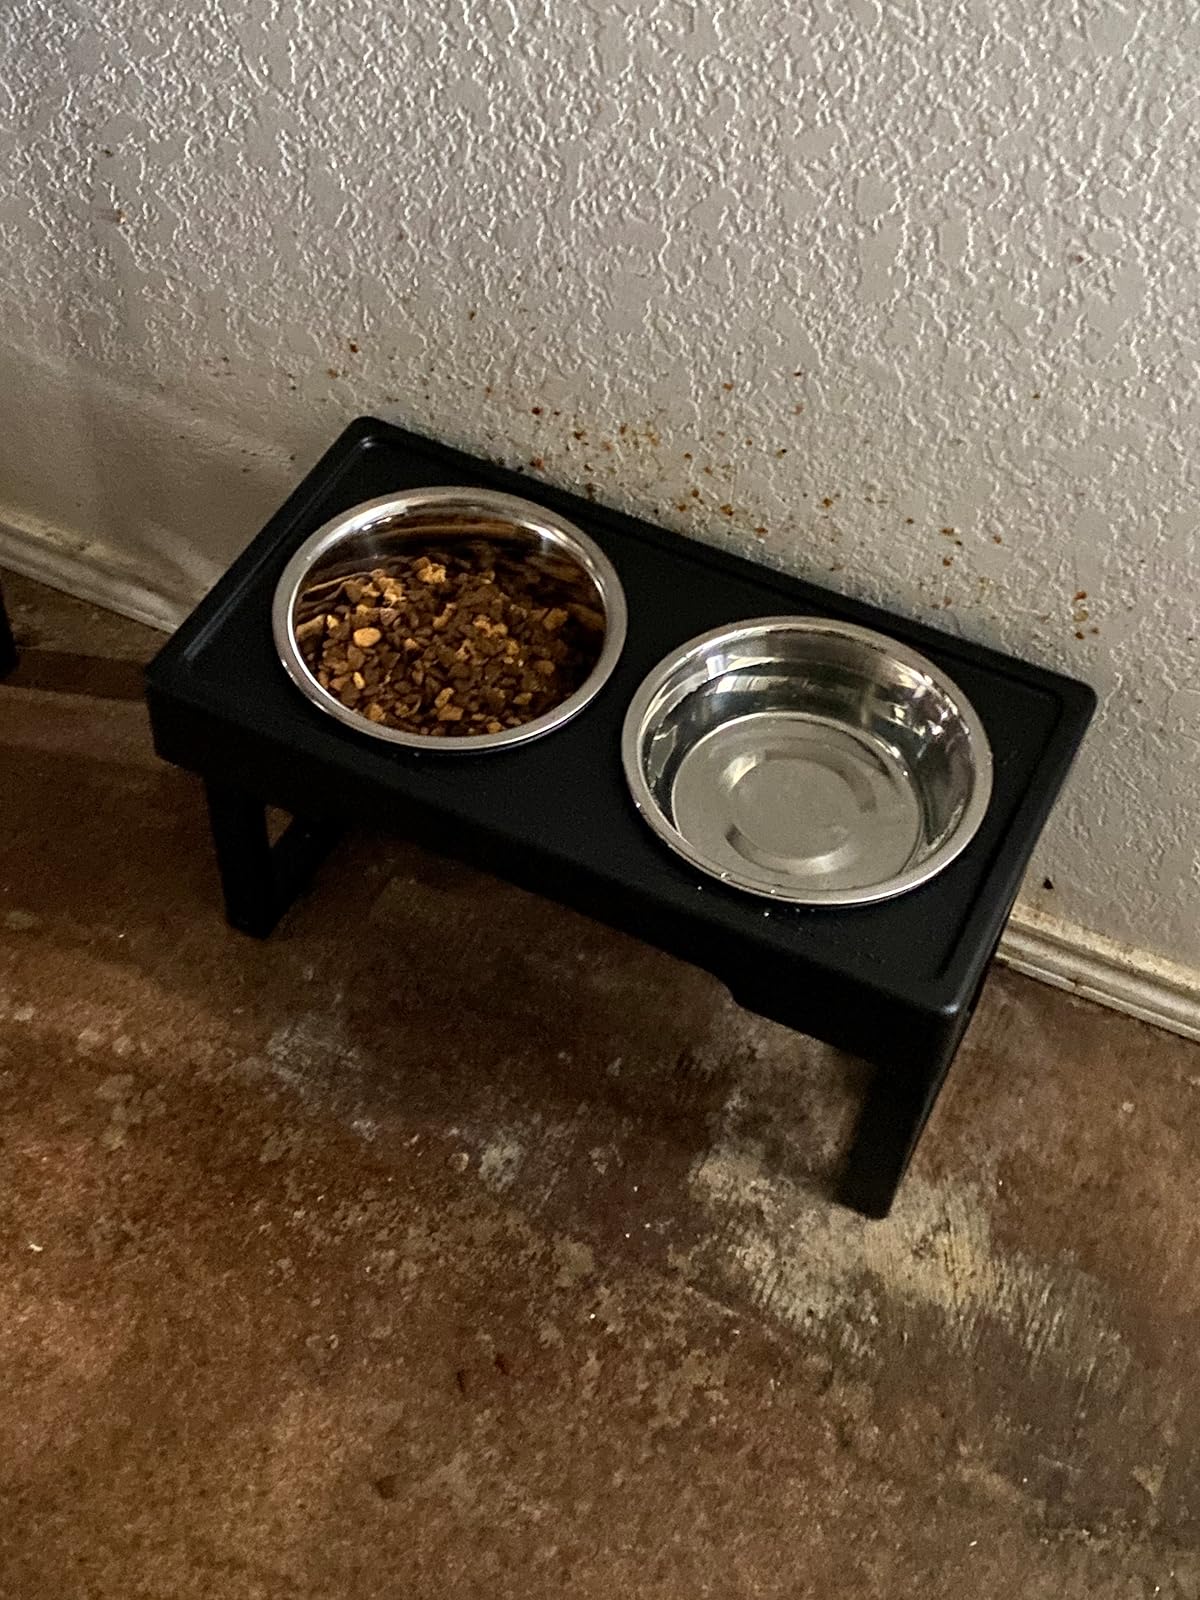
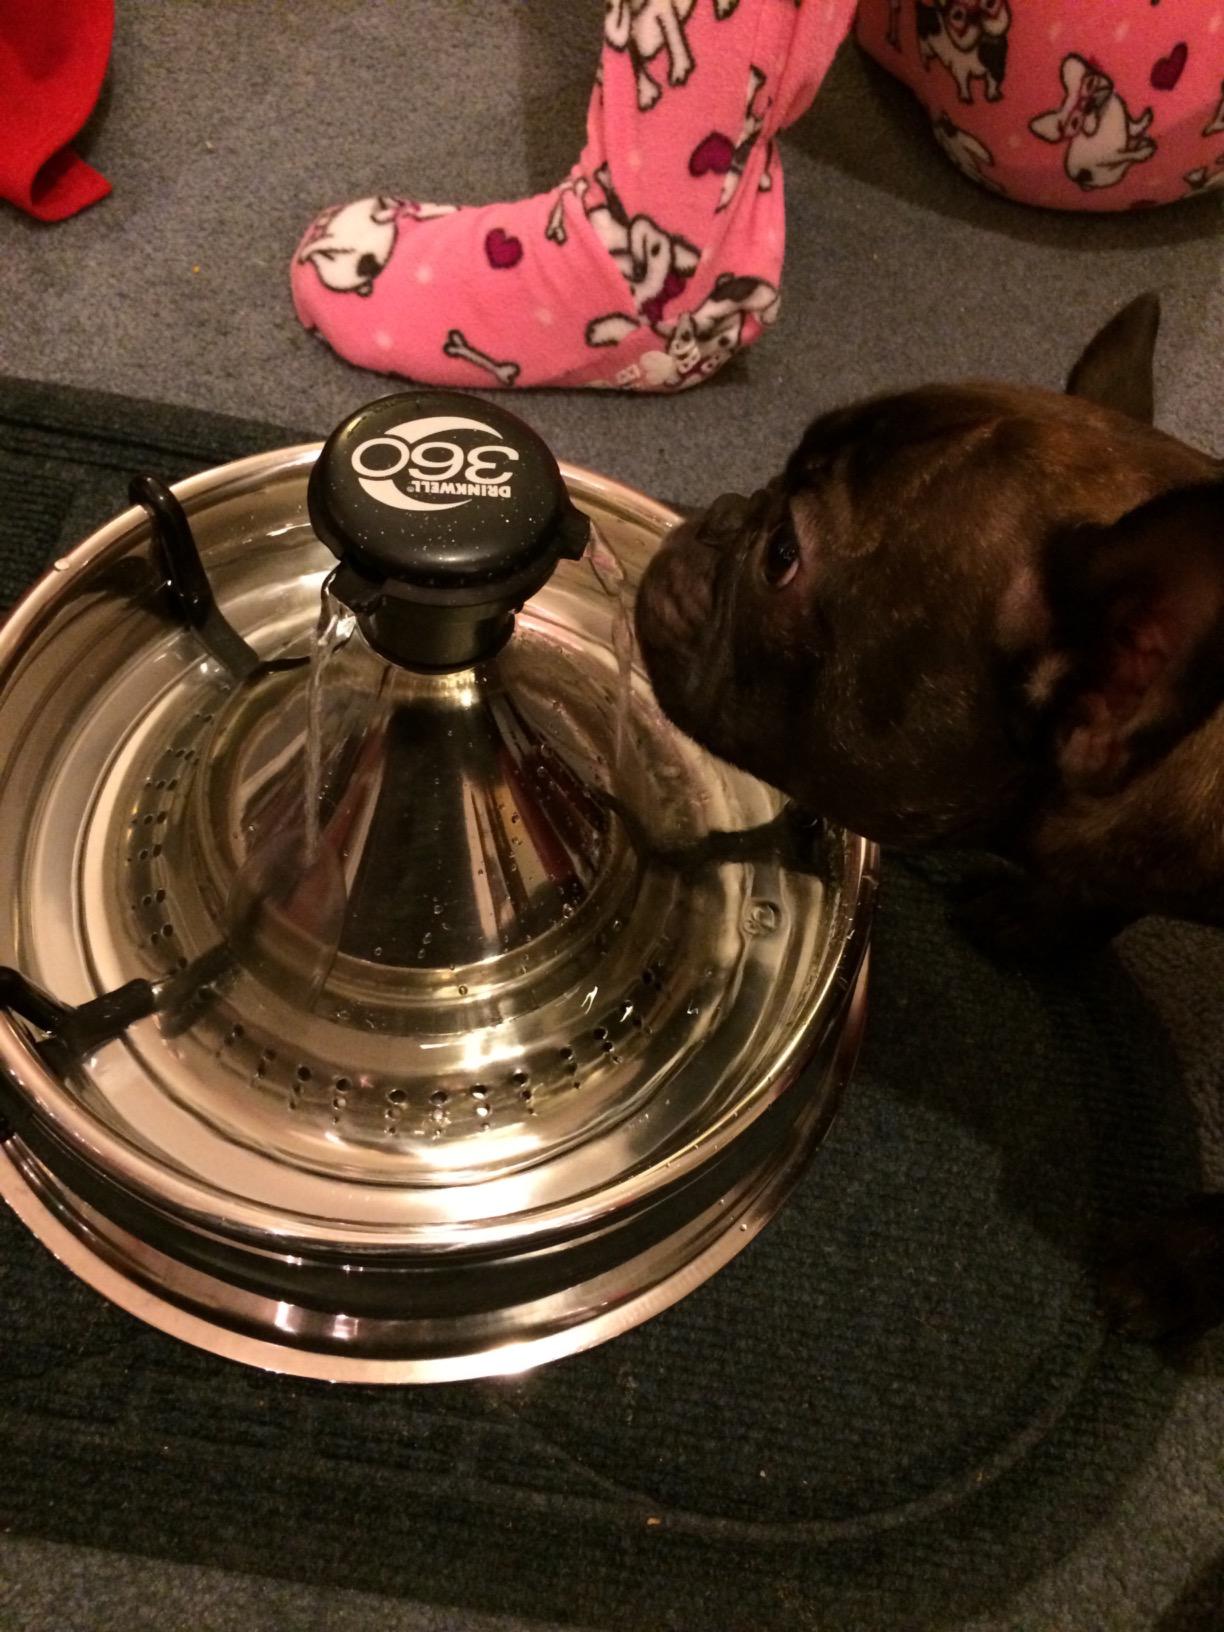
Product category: items_bowl
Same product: no